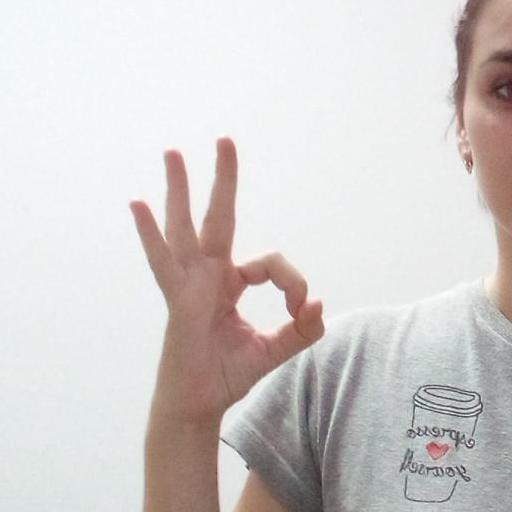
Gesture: ok